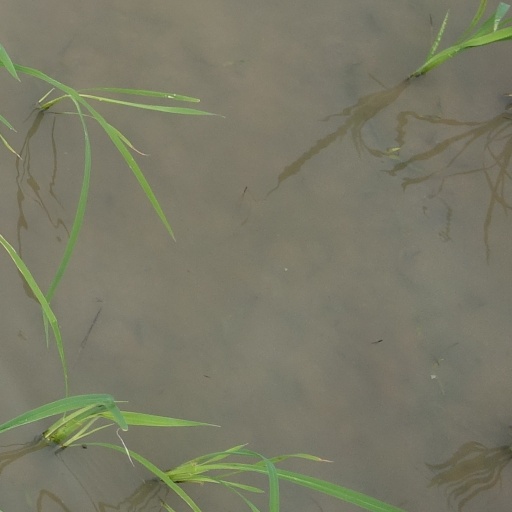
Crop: rice